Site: brandenburg
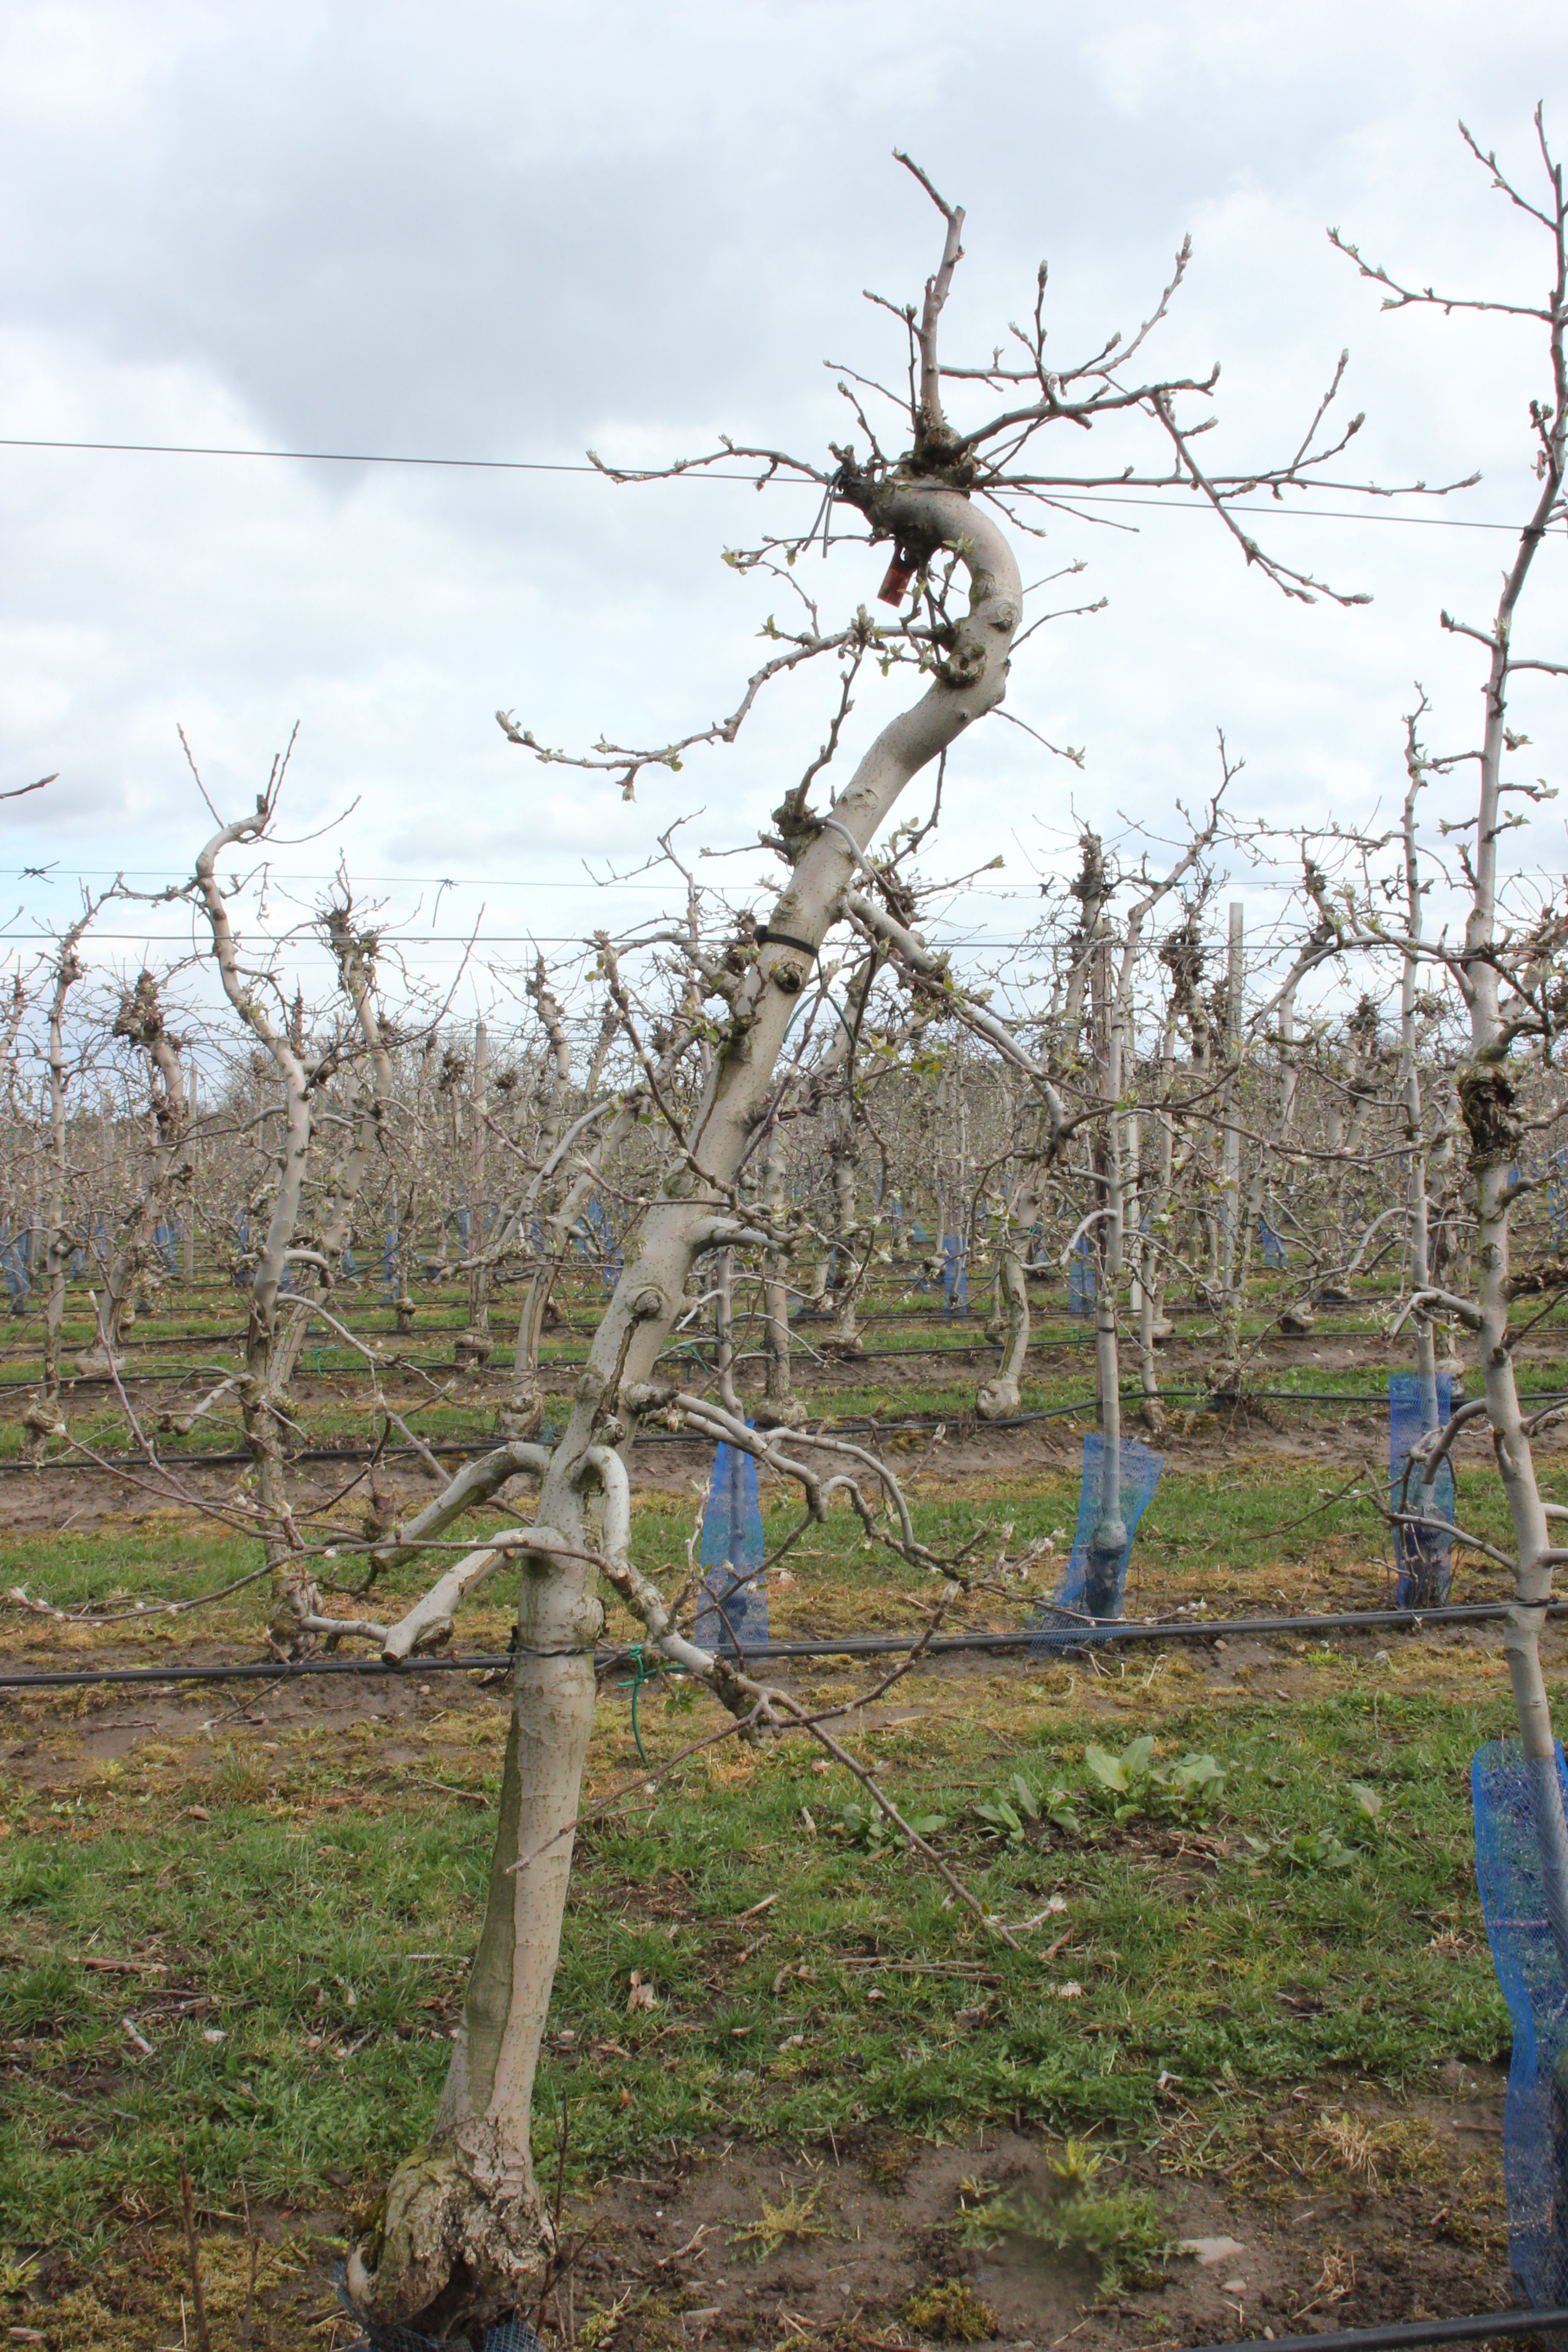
Growth stage (BBCH 55): Inflorescence emergence